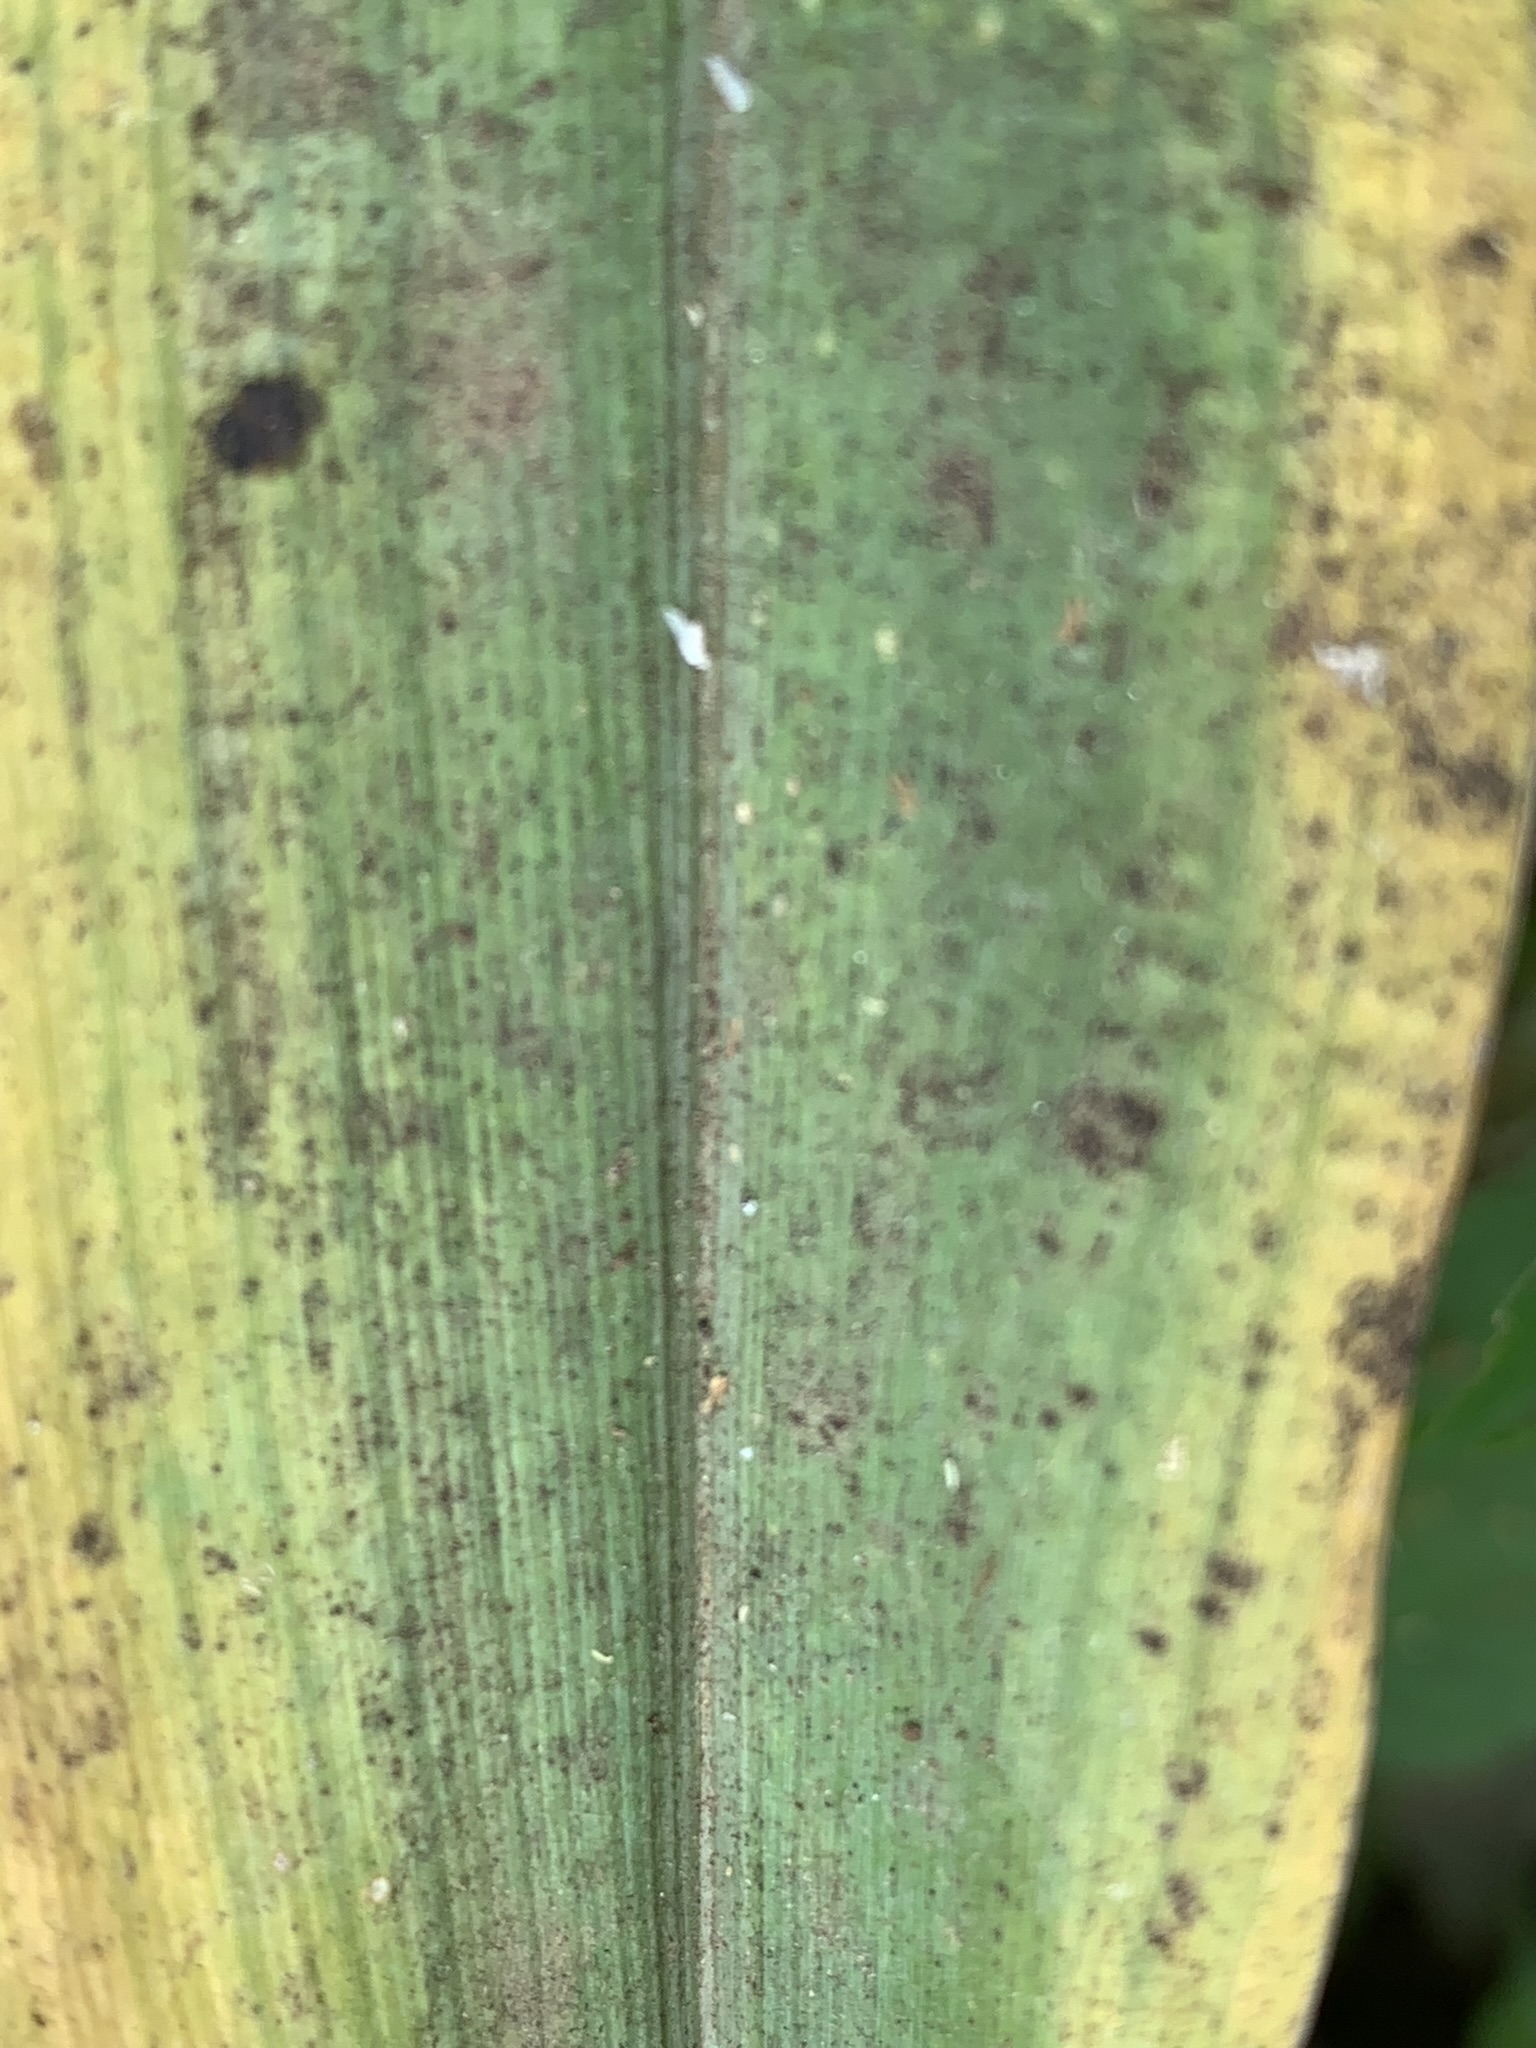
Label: MSV